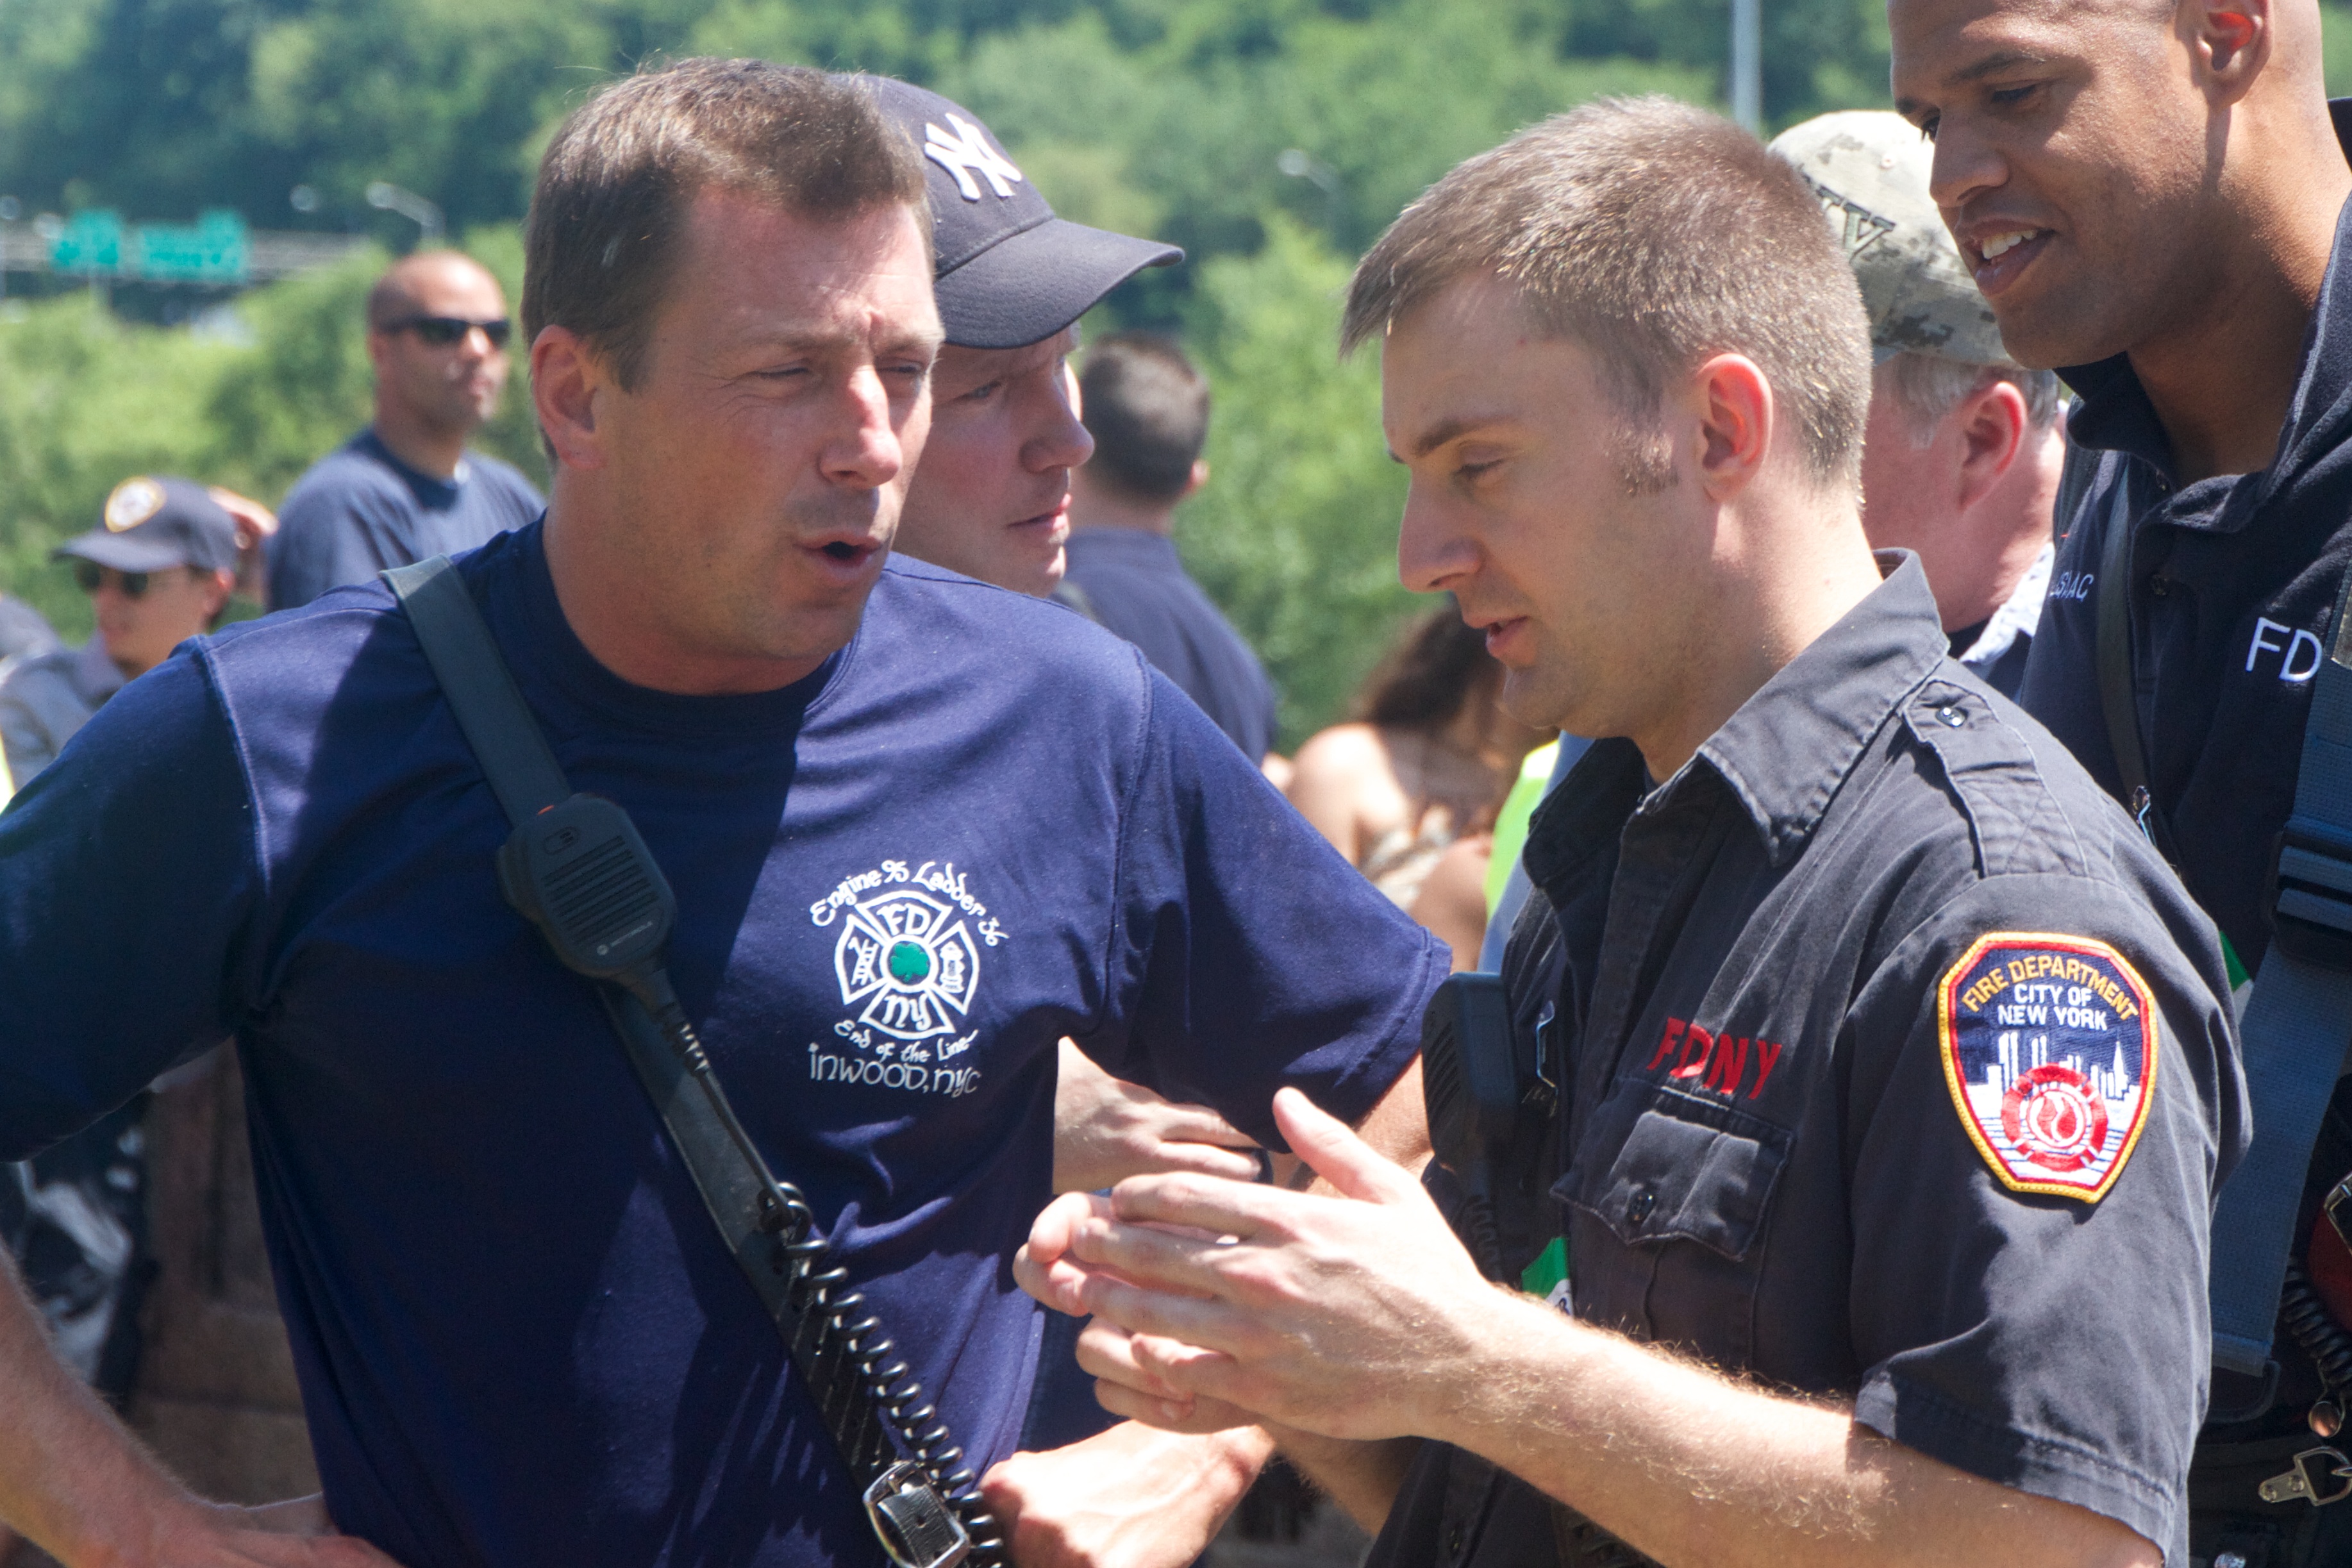
person, rownewyork, endurance sports